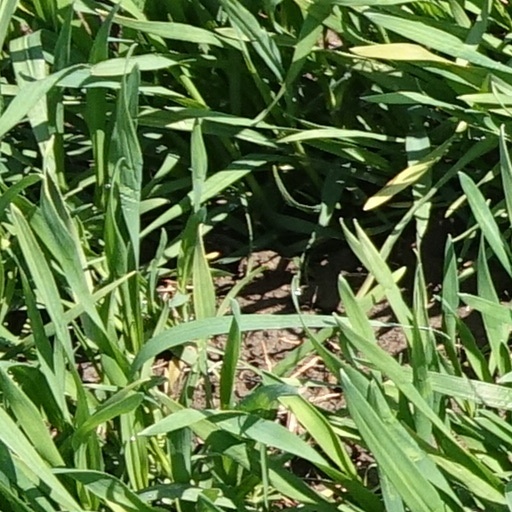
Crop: wheat